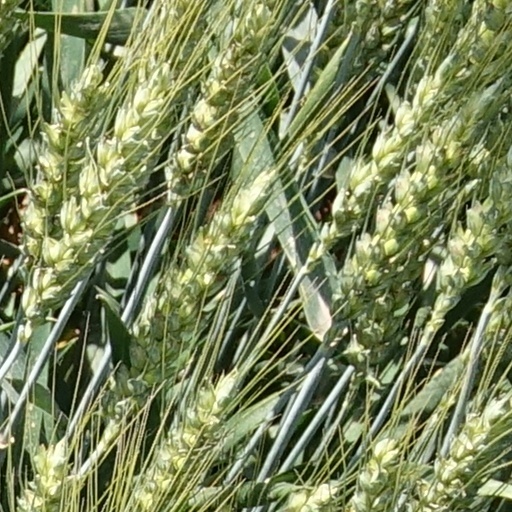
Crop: wheat